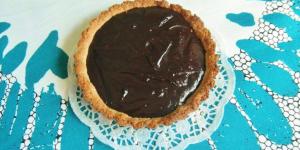
ganache de chocolate vegano